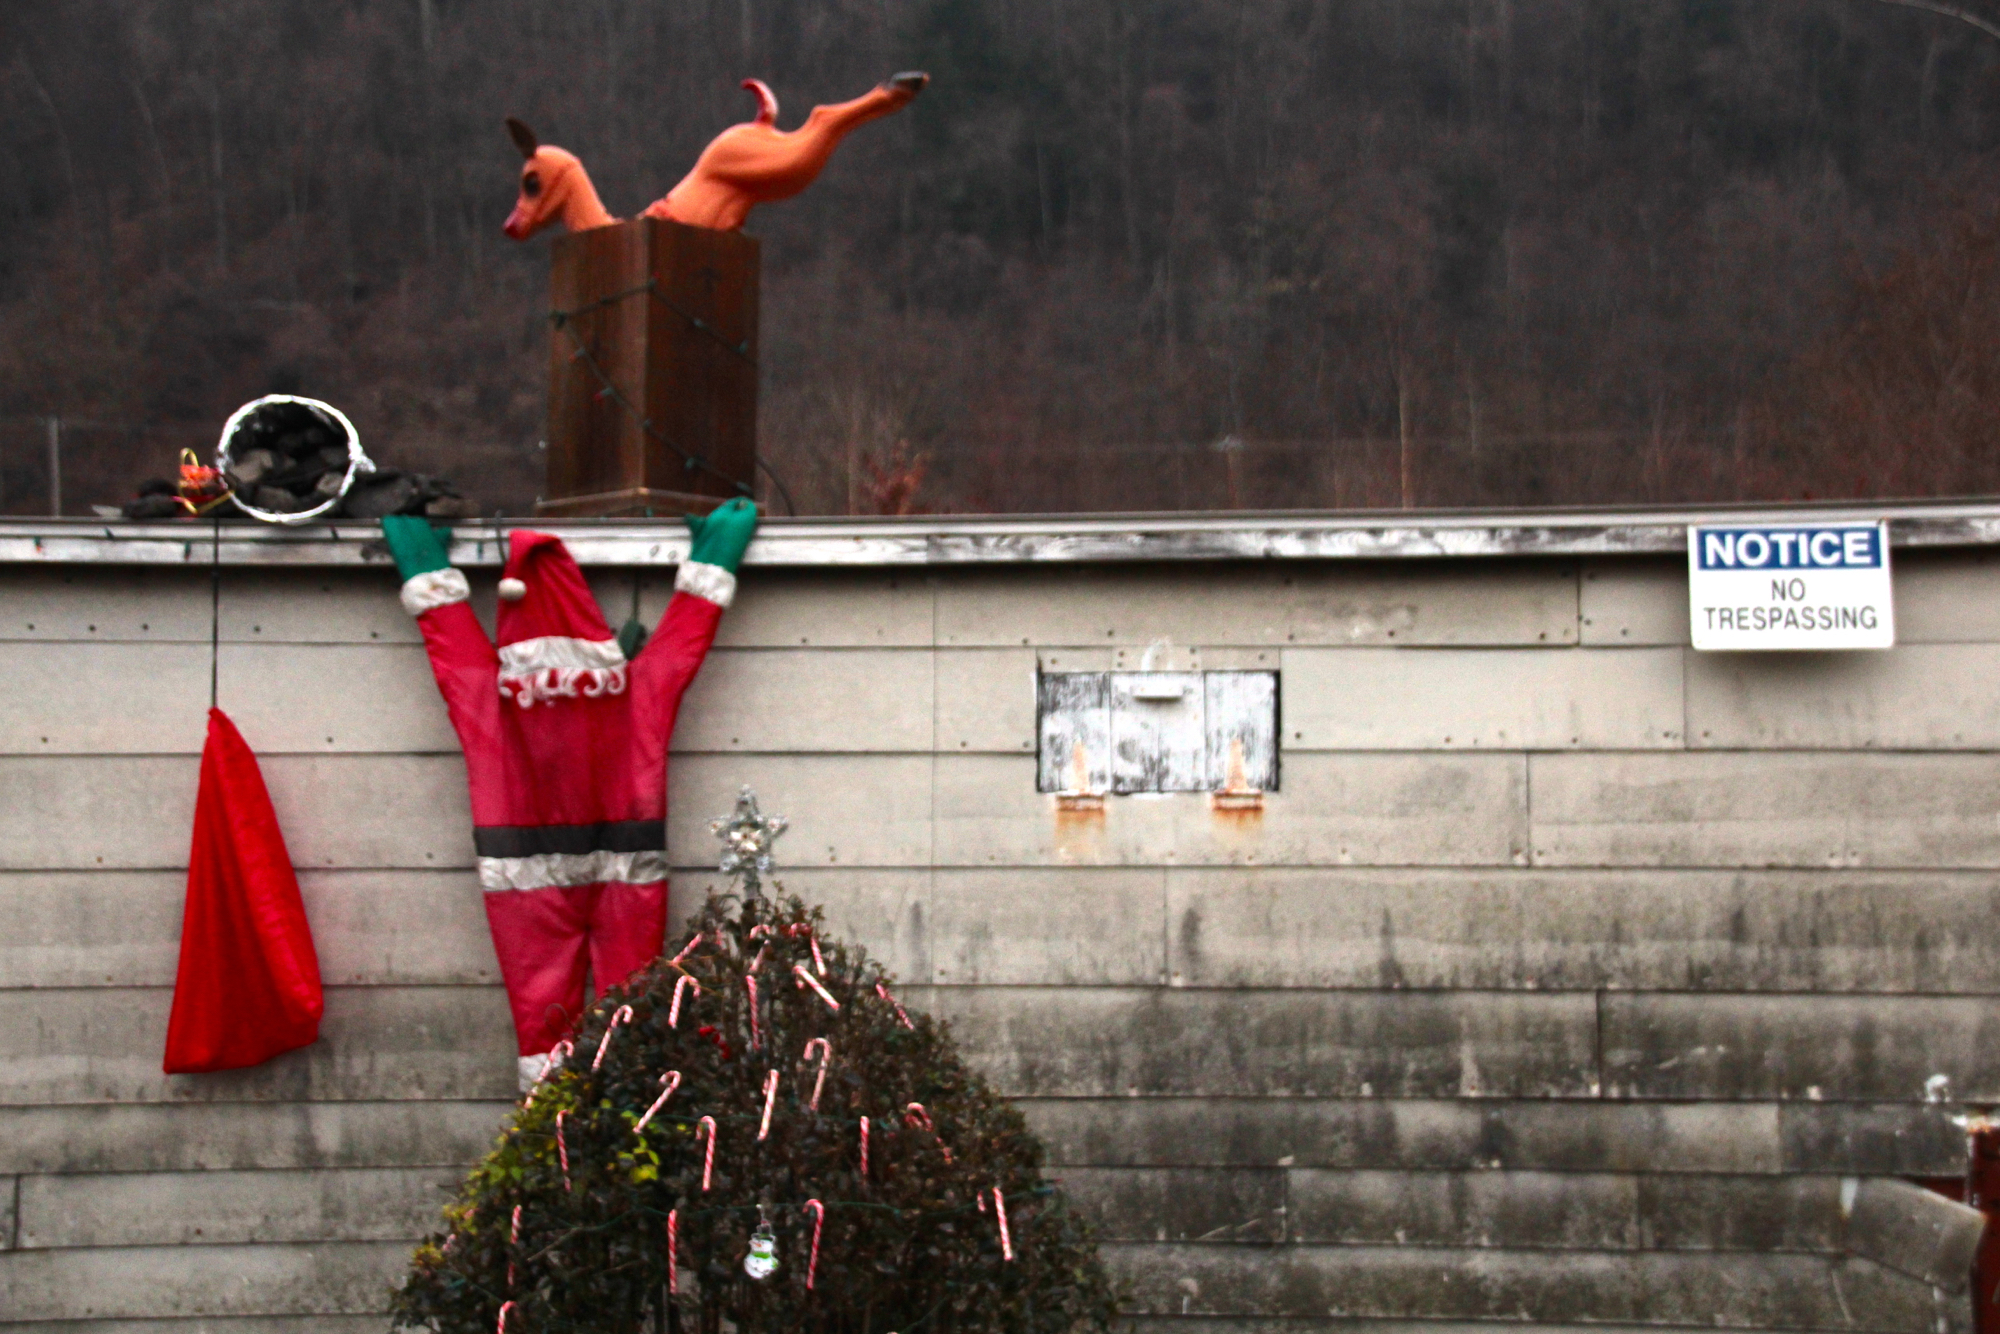
wall, red, screenshot, 3652015, 365the2015edition, day348, day348365, 14dec15